Stone Age Romeos

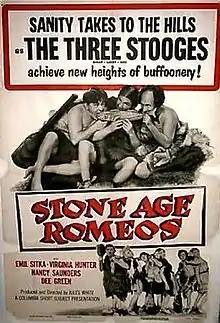

Stone Age Romeos is a 1955 short subject directed by Jules White starring American slapstick comedy team The Three Stooges (Moe Howard, Larry Fine and Shemp Howard). It is the 163rd entry in the series released by Columbia Pictures starring the comedians, who released 190 shorts for the studio between 1934 and 1959.